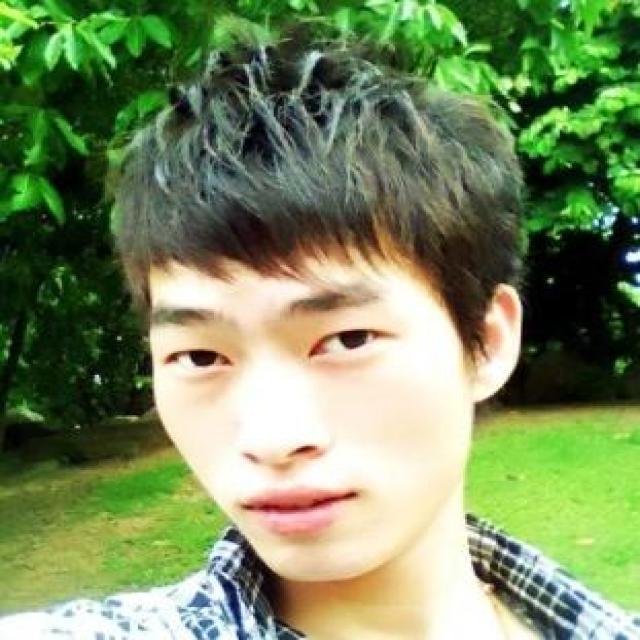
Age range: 21-44